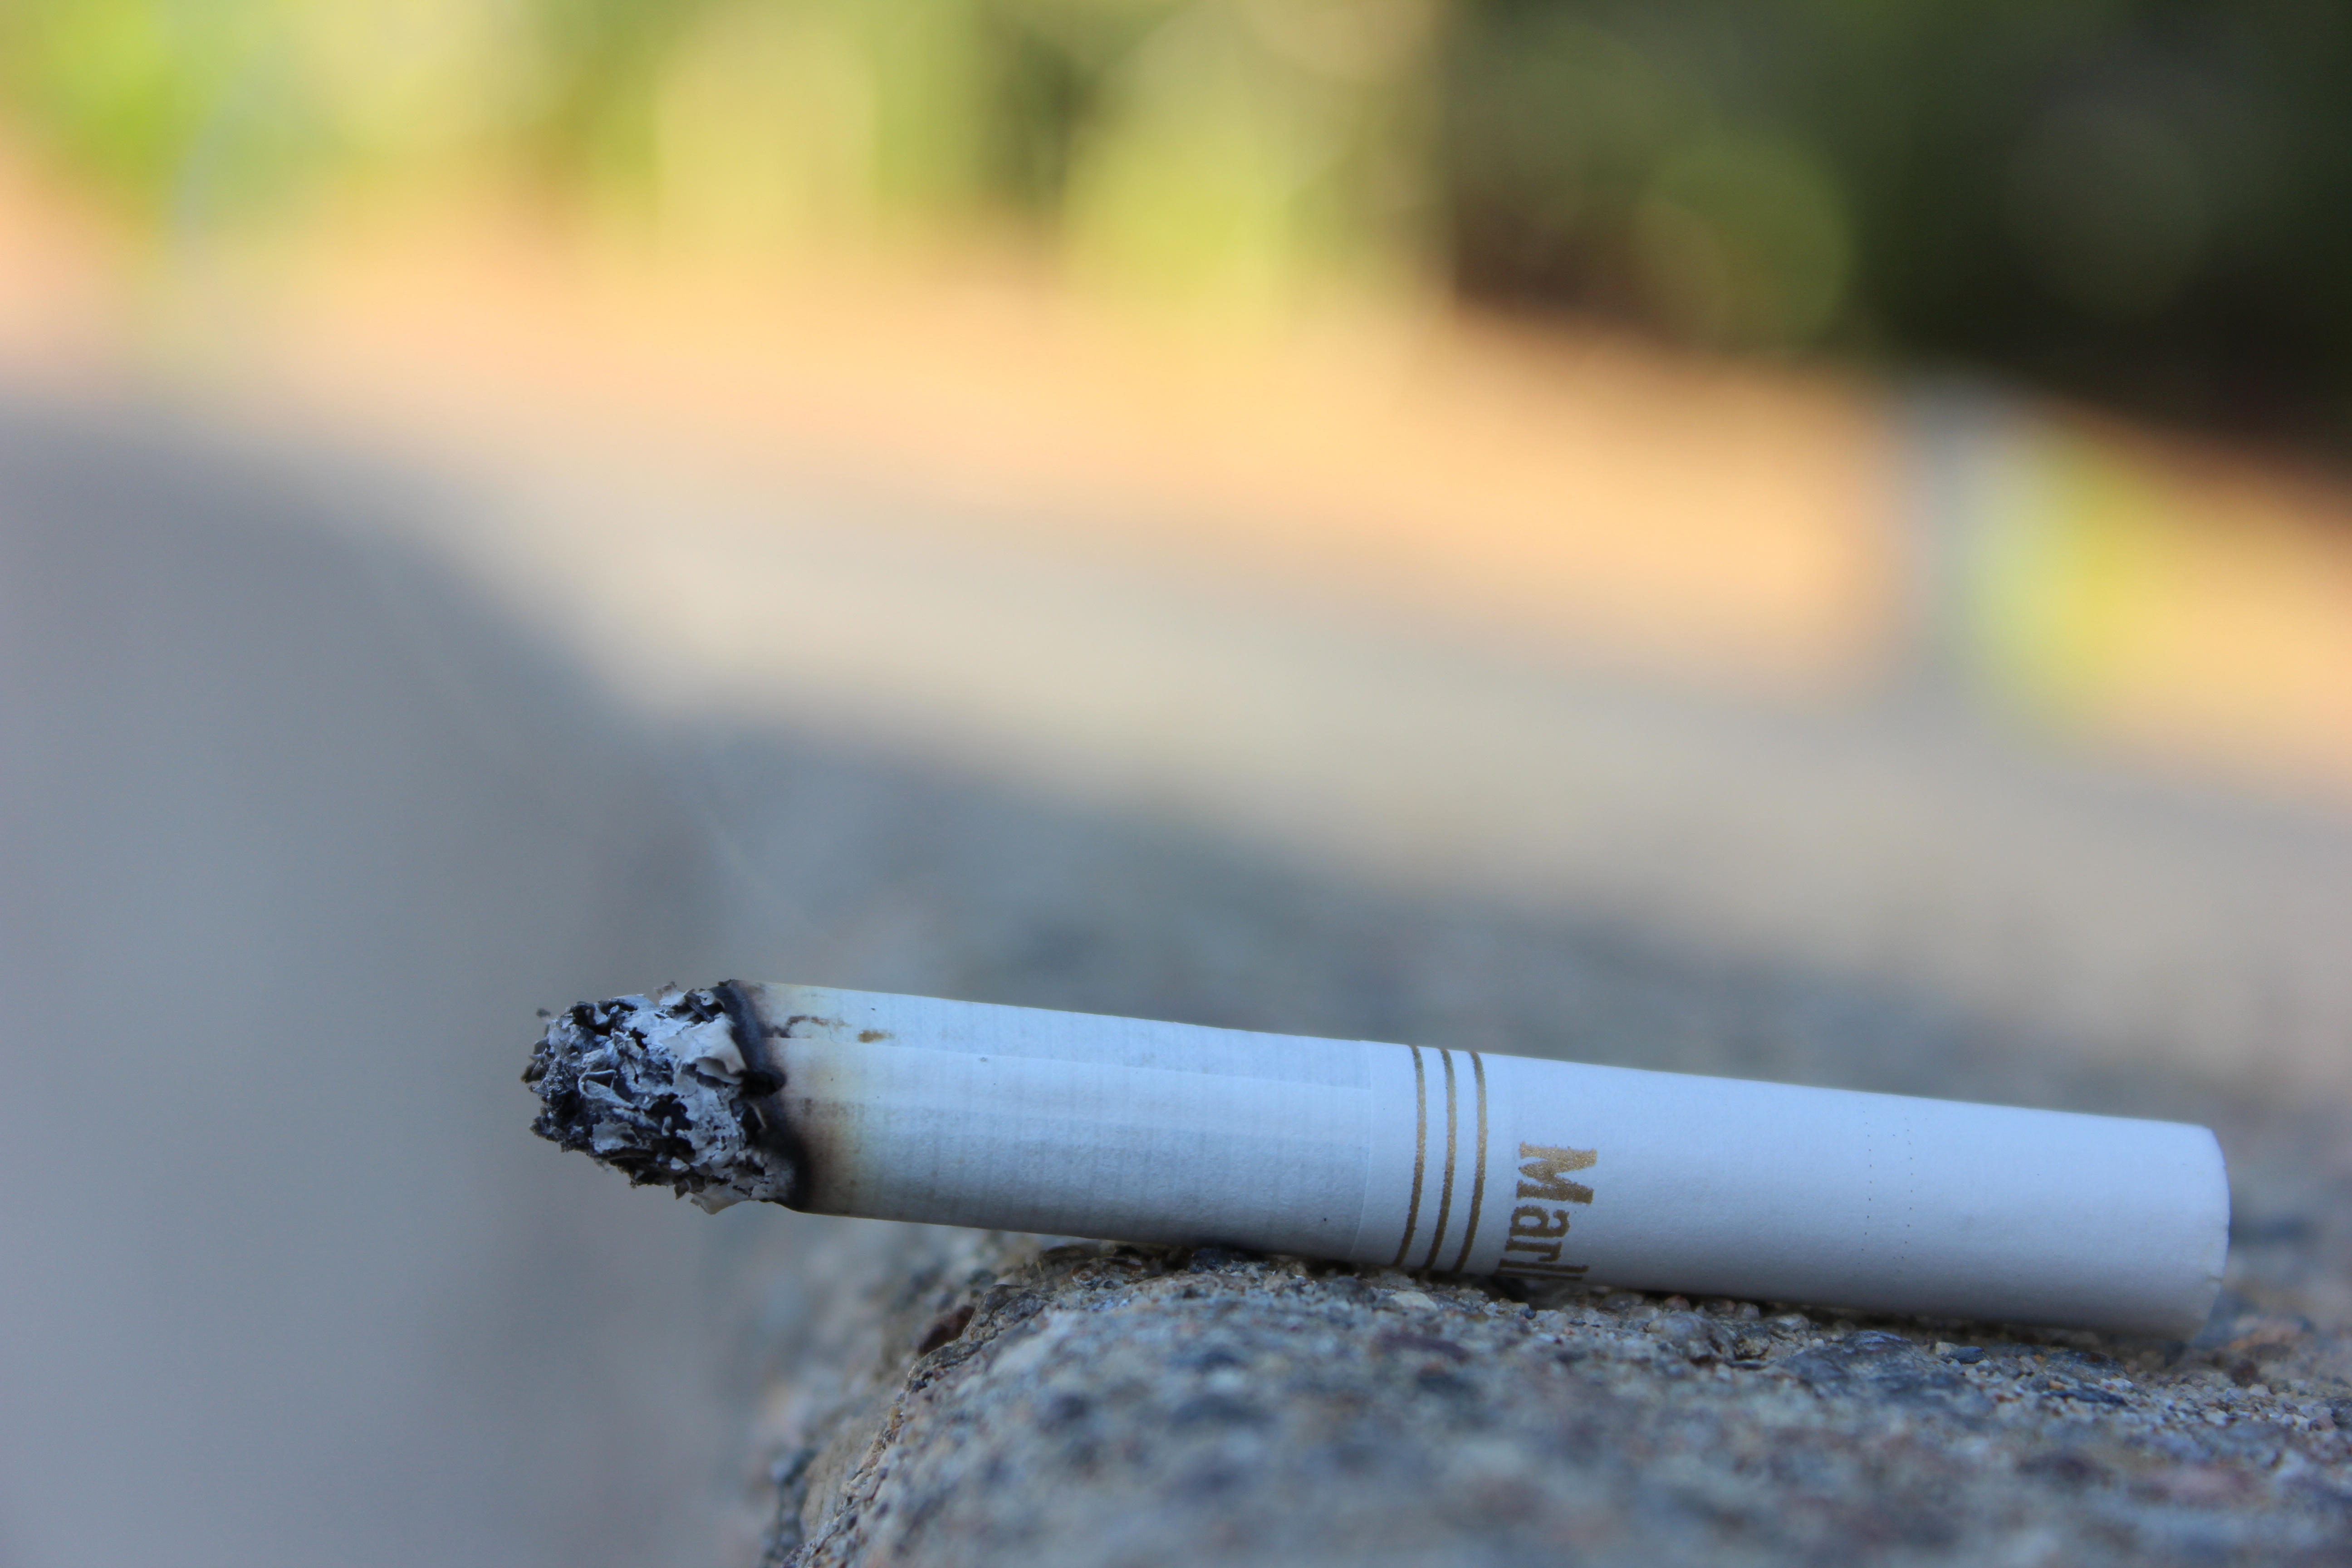
hand, water, branch, white, smoke, smoking, green, fire, ash, health, cigarette, close up, eye, drug, addiction, tobacco, cancer, macro photography, addictive, nicotine, quit smoking, lung cancer, marlboro